Niger Delta Basin (geology)

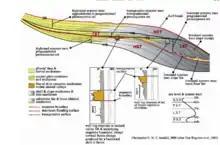
Sealevel highstand and lowstand mapped on a crossection of the basin

The sediment fill in the Niger Delta basin is characterized by three major depobelts. These three cycles show that the basin experienced an overall regression throughout time as the sediments go from deep sea mud sized grains to fluvial denser sand sized grains. The lithologies of the area experience changes due to several factors. The sediment provenance from the onshore highlands which feed into the delta control the mineralogy of the grains. Additionally, the impact of sea level on sediment deposition is well known; relative sea level will control the basinward extent of lithologies (see sequence stratigraphy). Volcanic activity in the area may also result in thin deposits of ash (bentonite). The early Cretaceous sediments are thought to be from a tide-dominated system that were deposited on a concave shoreline, and throughout time the shoreline became convex and it is currently a wave-dominated system.